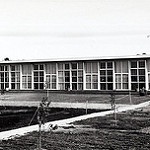
Scene: Outdoor